Beirut Central District

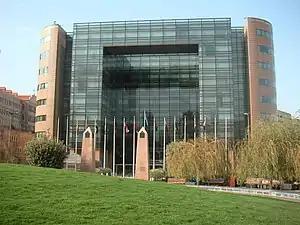
UN House which hosts United Nations headquarters

The first Armenian Catholic cathedral to be constructed in Beirut, its construction began with the Armenian Catholic Archbishop in 1860. It was severely damaged during the Lebanese Civil War, as it was located along the Green Line. The Archbishopric took control of it in the early 1990s and began restoration works. The church was destroyed several times in history, most notably when it was torn down to be expanded in 1901 and for the construction of the Saints' Convent in 1950.